Taitung Miramar Resort

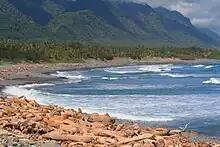
Driftwood on Taitung County coast

Whereas the northern, western, and southern coastlines of Taiwan have seen land development leading to degradation of the coastal environment, the southeast coast's rugged natural beauty also renders it the least accessible to large developers. According to Lonely Planet: